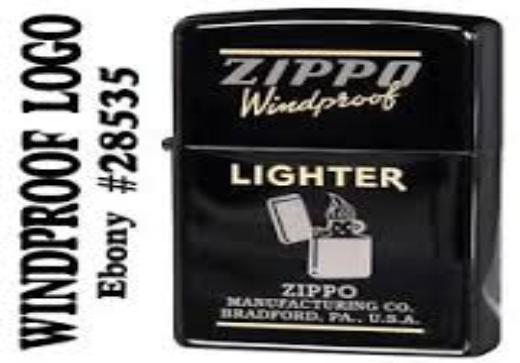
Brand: Ebony cameras
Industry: Electronic